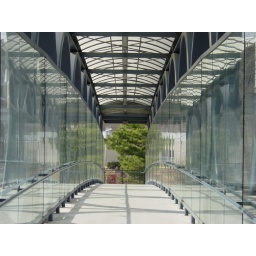
Another shot of the pedestrian walking bridge over Peachtree-Dunwoody Road in Atlanta Georgia.